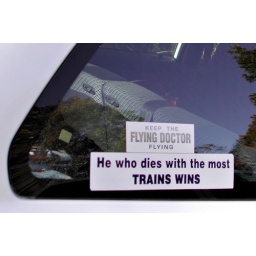
The sign says it all, really. Seen in the car park at Fitzroy Falls, NSW.